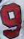
Number: 9